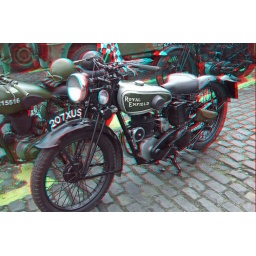
Royal Enfield Motorcycle Severn Valley Railway in anaglyph 3D stereo red blue glasses to view